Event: Nepal Earthquake
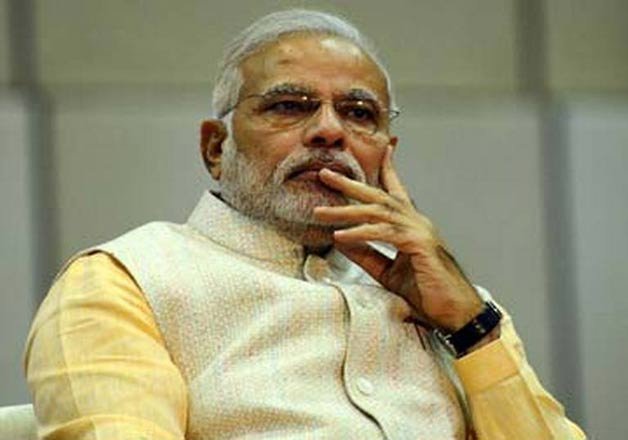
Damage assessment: no_damage